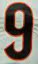
Number: 9